Program for Action

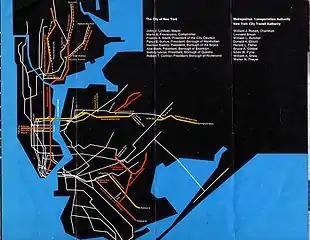
1969 plan

Metropolitan Transportation: A Program for Action, also known as simply the Program for Action, the Grand Design, or the New Routes Program, was a proposal in the mid-1960s for a large expansion of mass transit in New York City, created under then-Mayor John Lindsay. Originally published on February 29, 1968, the Program for Action was one of the most ambitious expansion plans in the history of the New York City Subway. The plan called for of tracks to be constructed, and more than 80% of the new trackage was to be built in the borough of Queens. The $2.9 billion plan also called for improvements to other modes of mass transit, such as the present-day Long Island Rail Road and Metro-North Railroad commuter rail systems, and further integration between mass transit and the New York City-area airport system.